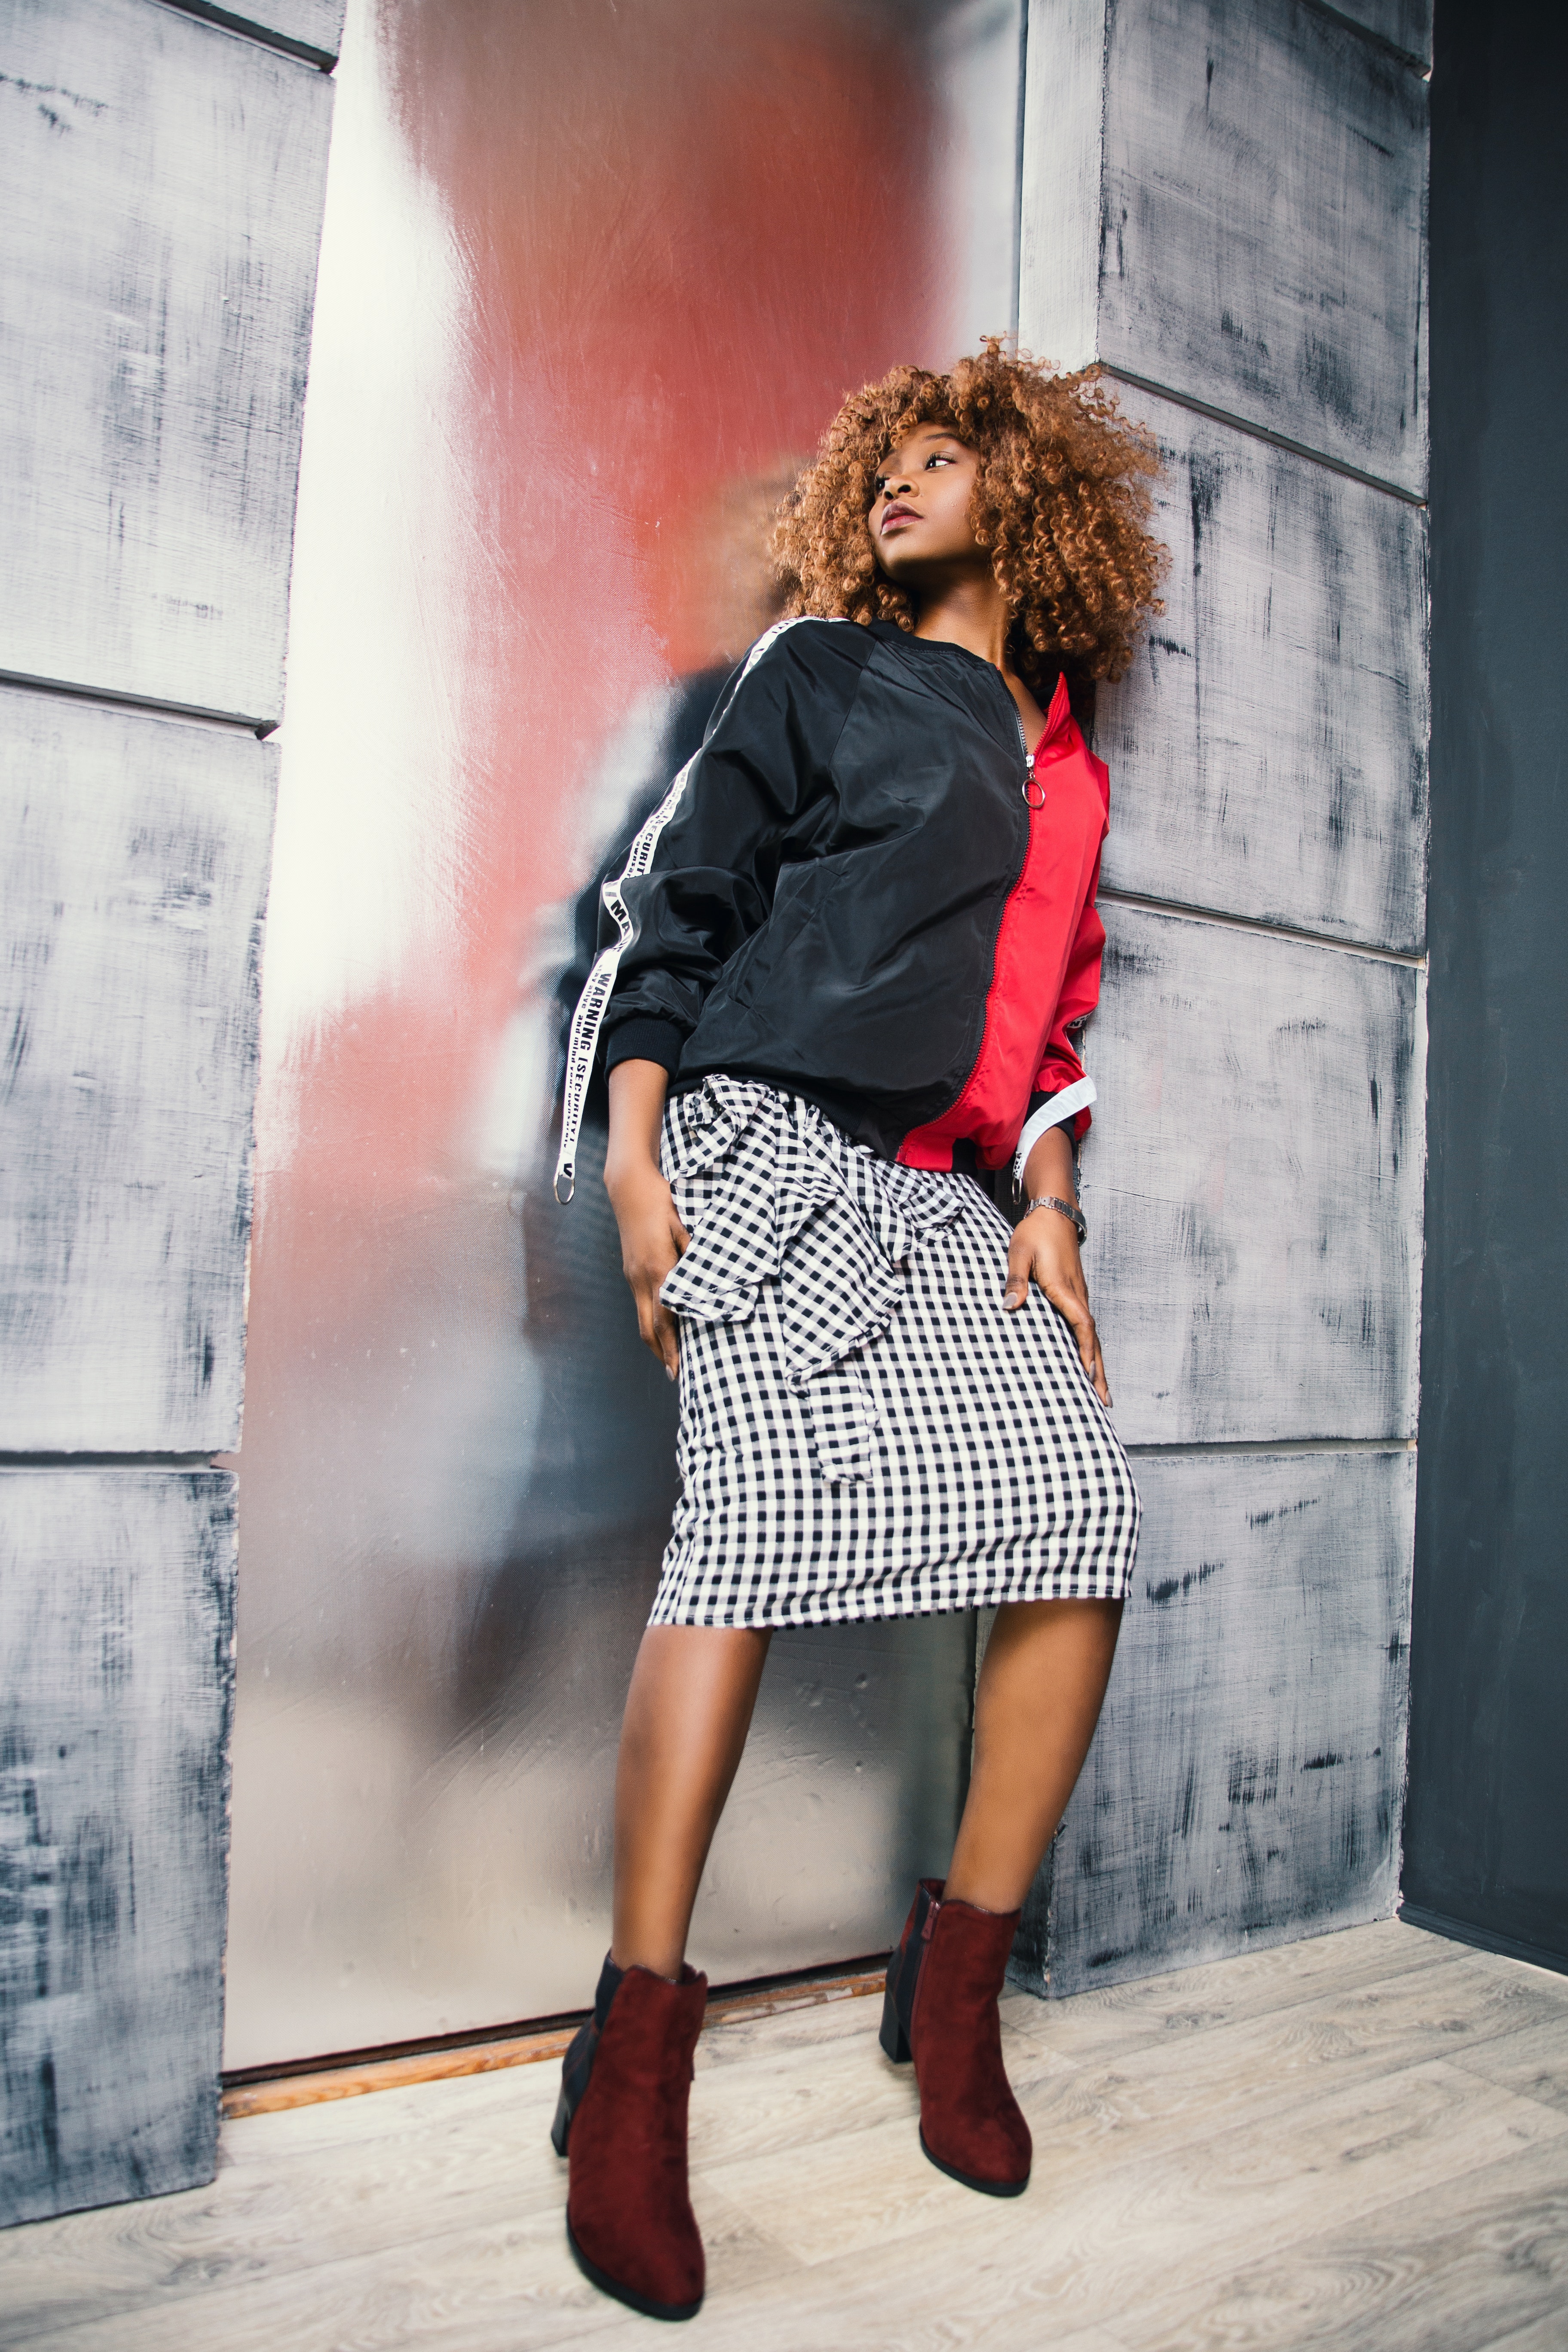
clothing, fashion, street fashion, leg, footwear, waist, blond, knee, tartan, design, photography, fashion model, dress, pattern, photo shoot, plaid, outerwear, shoe, human leg, fashion design, style, model, t shirt, long hair, jacket, thigh, high heels